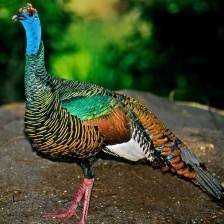
Species: OCELLATED TURKEY
Scientific name: MELEAGRIS OCELLATA